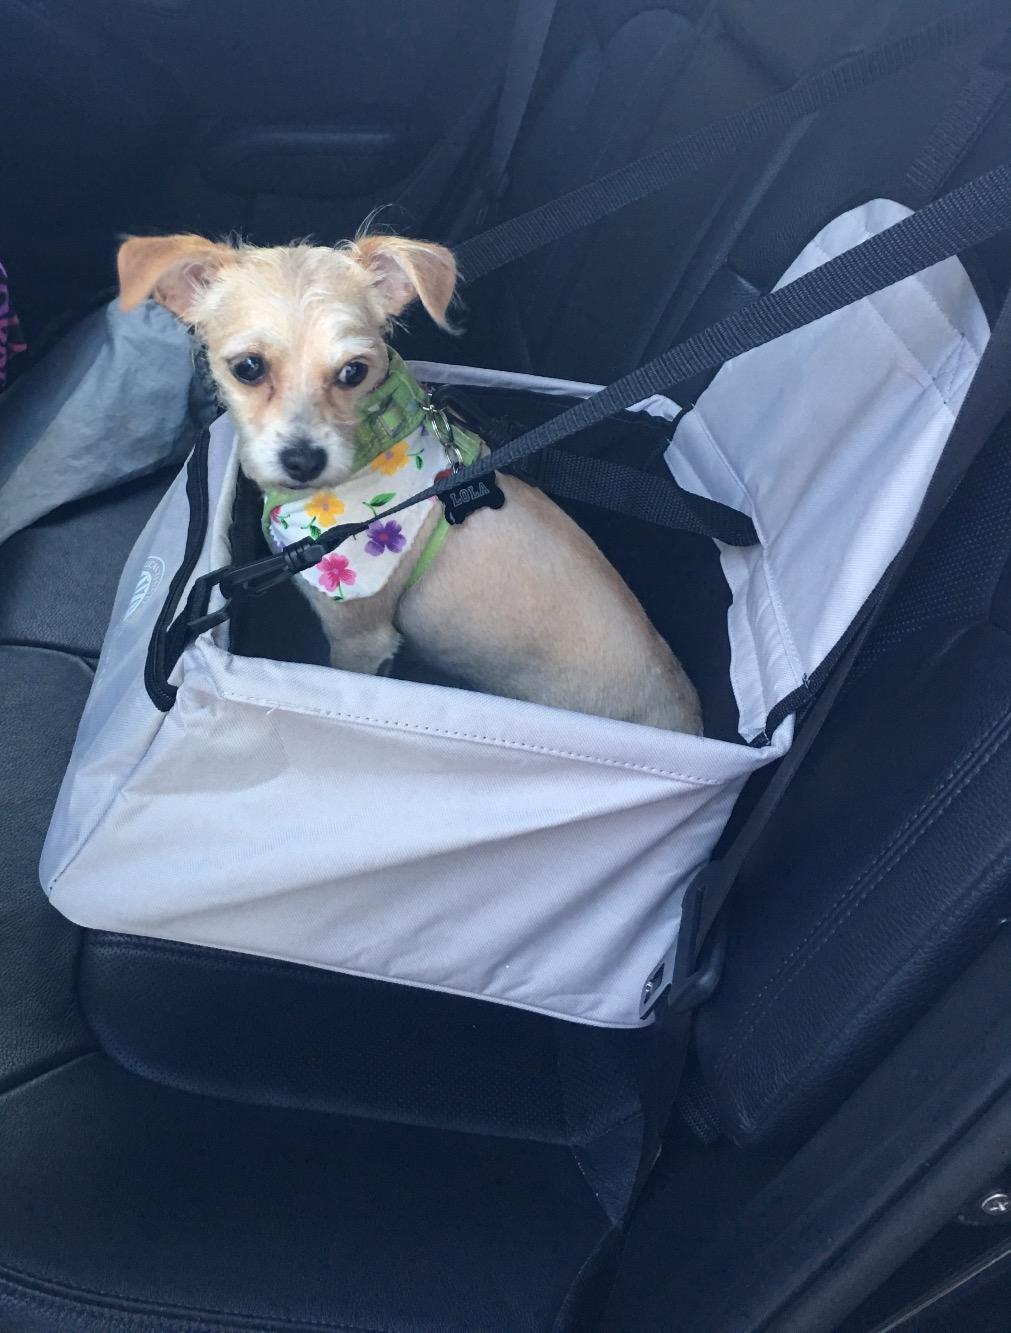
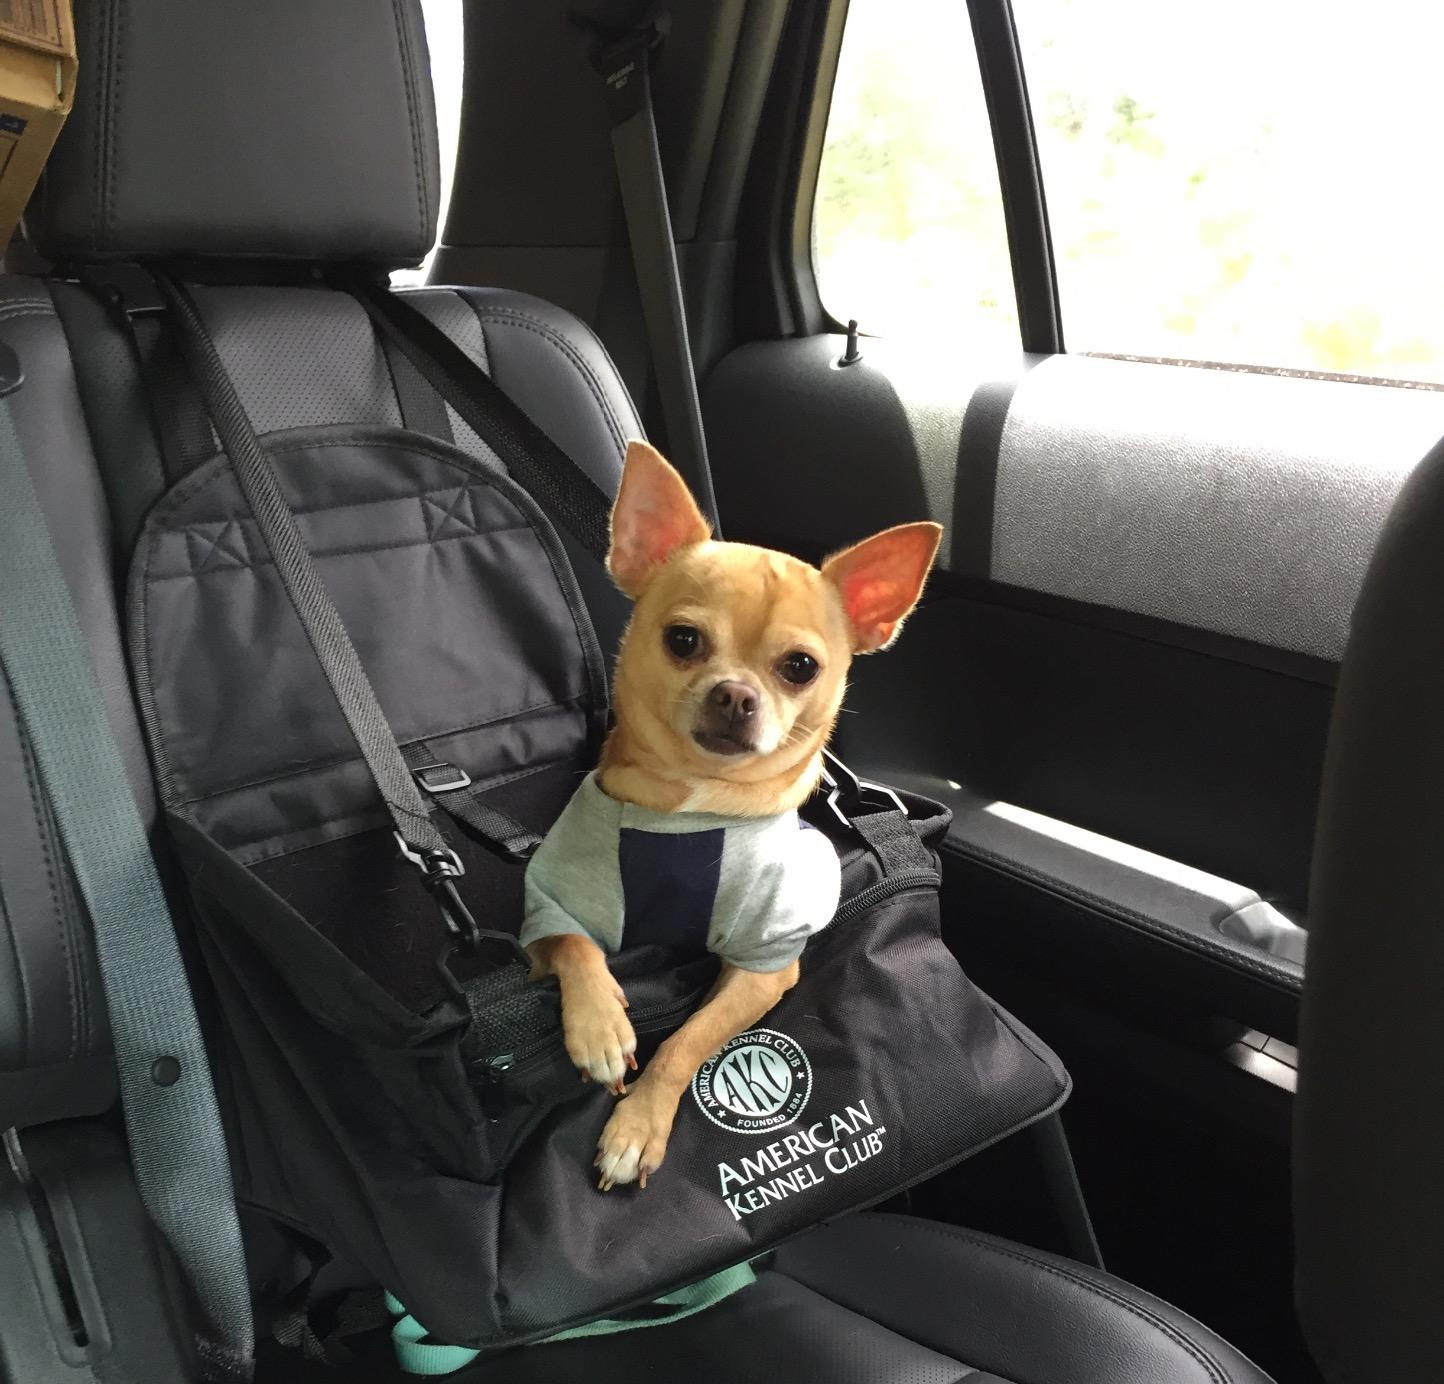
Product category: items_kennel
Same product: no